2/1st Battalion (Australia)

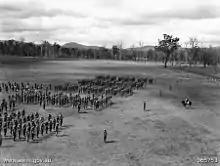
Troops from the 2/1st at Wondecla, Queensland, April 1944

The 2/1st Battalion was an infantry battalion of the Australian Army. Formed as part of the Second Australian Imperial Force at the start of World War II, the battalion was deployed to the Middle East in early 1940 and subsequently took part in the early fighting in the North African campaign, taking part in battles around Bardia and Tobruk before later being sent to Greece in early 1941. A lightning German advance quickly pushed the Allies back and forced them to evacuate after a very short campaign and the 2/1st was landed on Crete where they subsequently fought unsuccessfully to repel a German invasion in May. The majority of the battalion was captured on Crete, but the 2/1st was subsequently re-built from survivors in Palestine and returned to Australia in early 1942 following Japan's entry into the war. They then fought two campaigns against the Japanese in New Guinea, fighting in the Kokoda Track campaign during 1942–43 and the Aitape–Wewak campaign in 1944–45. Following the war, the 2/1st was disbanded.